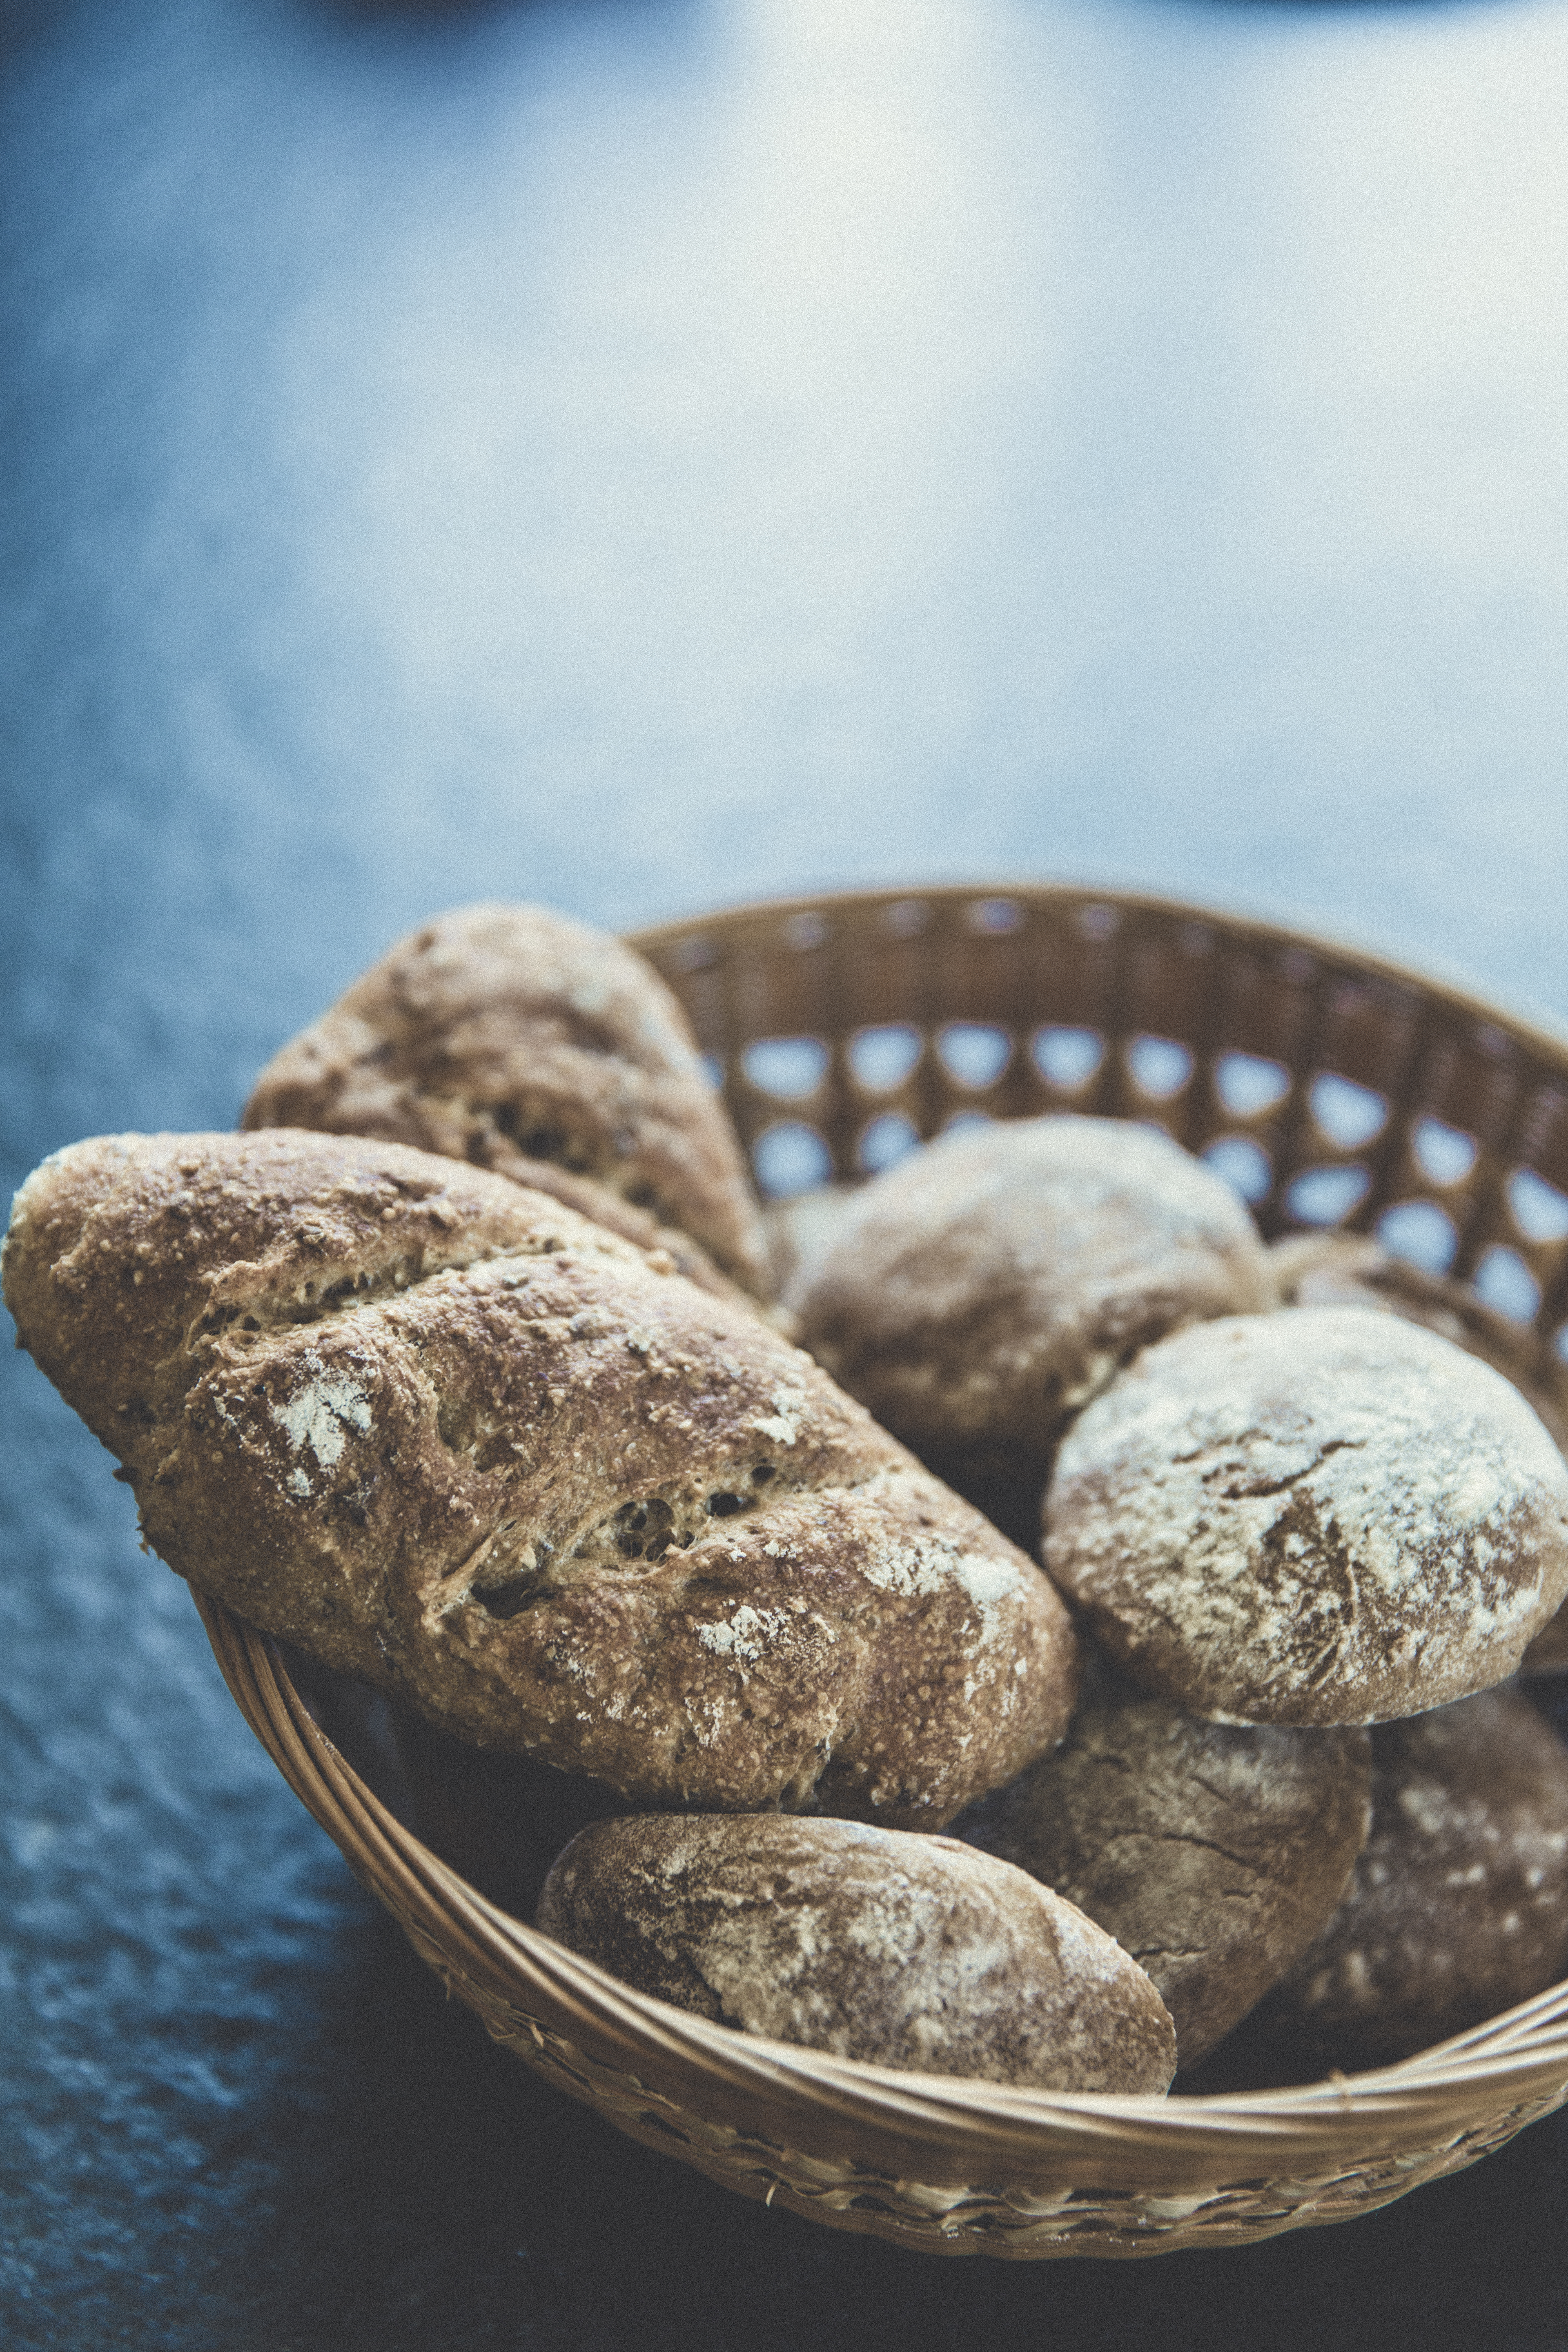
food, rock, cuisine, dish, potato, root vegetable, canarian wrinkly potatoes, produce, dessert, solanum, ingredient